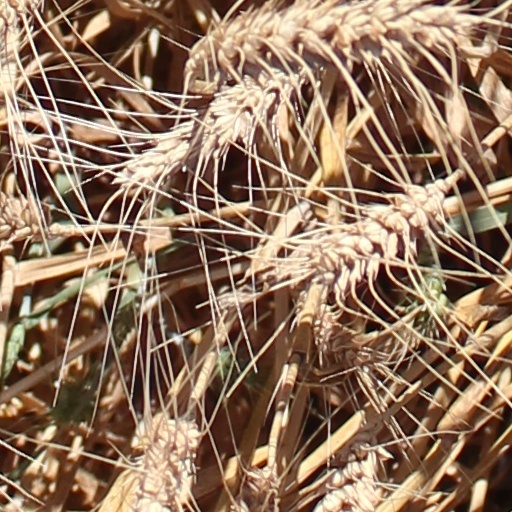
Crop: wheat